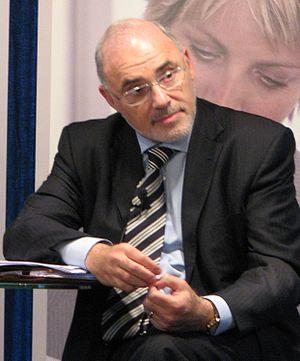
Léo Apotheker est un dirigeant d'industrie allemand, ancien PDG de la firme Hewlett-Packard entre septembre 2010 et septembre 2011, et auparavant PDG de SAP